Iu Mien people

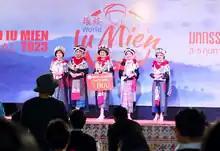
Iu Mien Festival Pageant Contestants - Nan, Thailand

There are two main holidays that the Iu Mien celebrate, New Year's Day and July 14. New Year's Day for the Iu Mien is the same day as the Chinese Lunar New Year. There is a ritual on the eve of the New Year, in which an Iu Mien family will prepare an offering to their ancestor gods such as a shaman chanting and offering incense, pig, paper, and firewood for the ritual. After the offering by a shaman is over, a pig will be cooked and made into a variety of dishes, and family members, cousins, relatives, and friends will be invited to have a feast together. Eggs dyed red is used for Iu Mien New Year's Day. Eggs at New Year symbolize a blessing to an individual's soul or spirit. The other holiday is July 14, celebrating spirit day. The Iu Mien people believe that the 14th is a day for the entire universe of spirits-gods New Year's Day. In the old days, villagers did not go to work in the fields or farms or do anything related to work outside the house. In every household, the people give credit to the spirit and set them free, the household will offer incense paper to the ancestor spirits for them to buy things in the spirit world. On July 15, the ancestor spirits are traditionally believed to be in every leaf in every tree. People are traditionally forbidden to touch or explore all tree leaves. It is believed that if a person touches a leaf or cuts down a tree this will bother spirits which will cause the individual who did so to become ill. On July 16 it is believed that the whole universe's spirits return to the spirit world so everything in the human world is believed to become normal again.